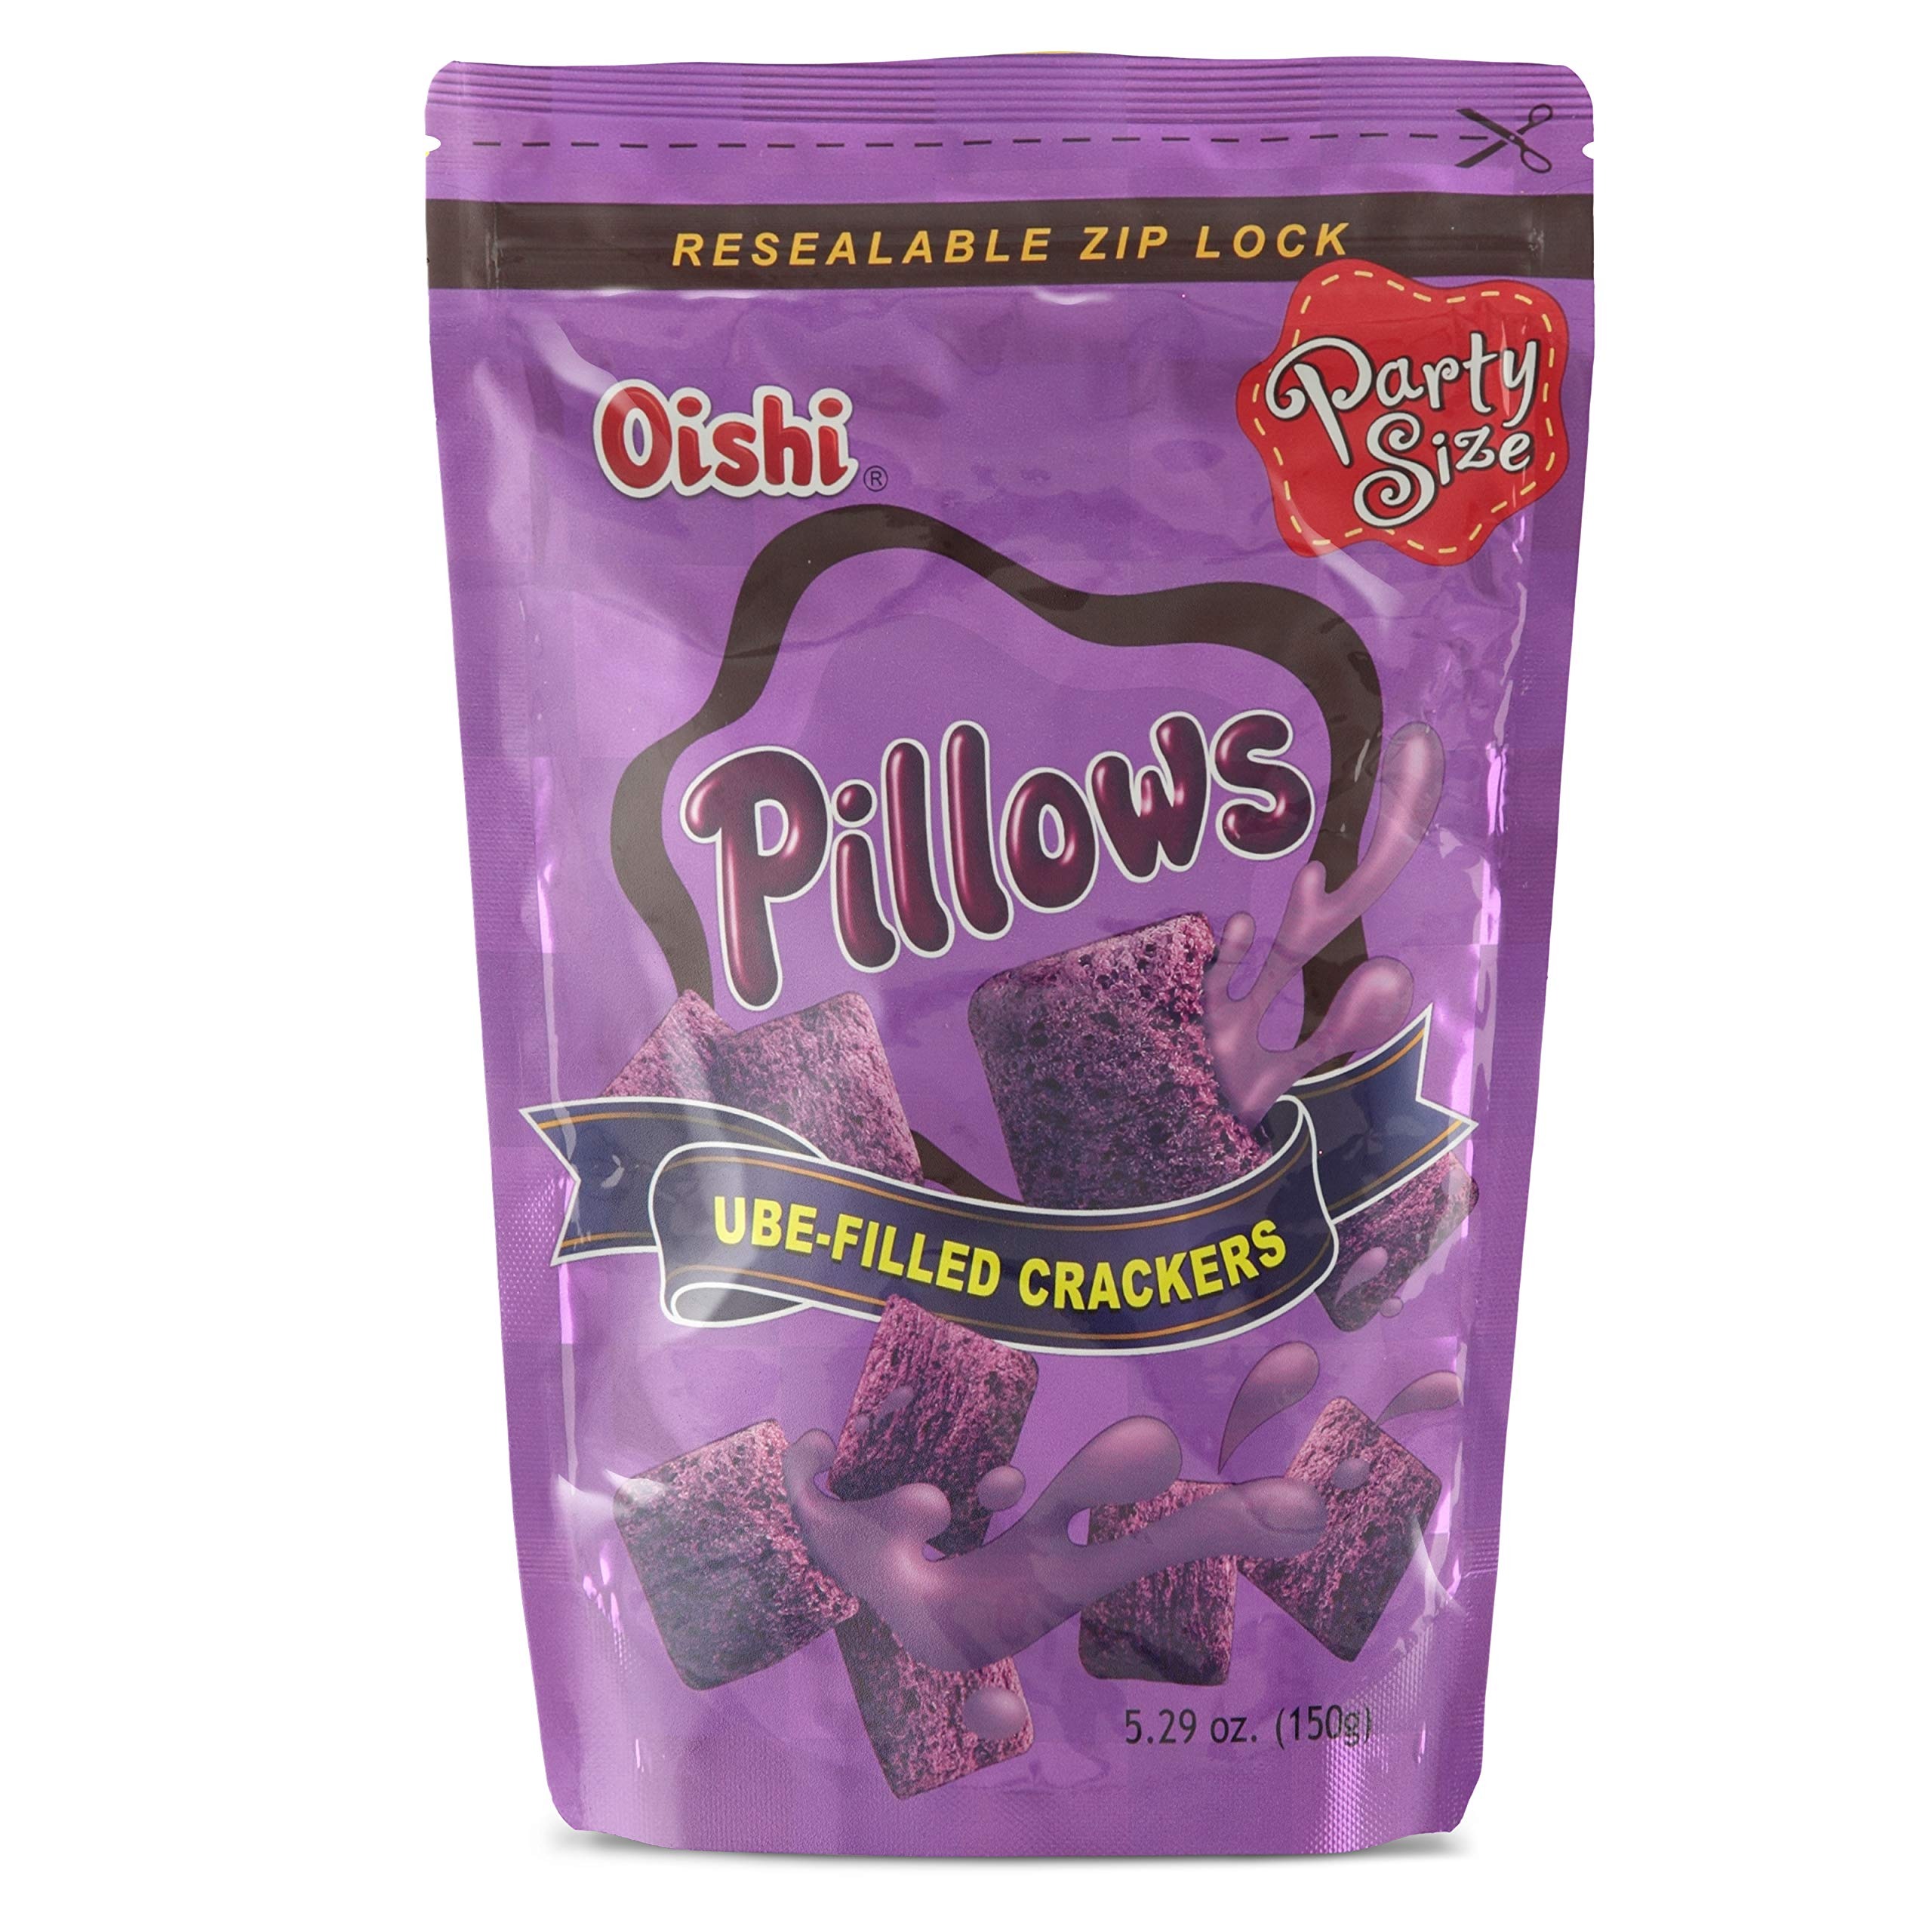
Item Name: Oishi Pillows Ube Filled Crackers,5.29 Ounce Pack of 4
Product Description: Oishi Pillows Ube Filled Crackers,5.29 Ounce Pack of 4
Value: 21.16
Unit: Ounce

Price: 23.51